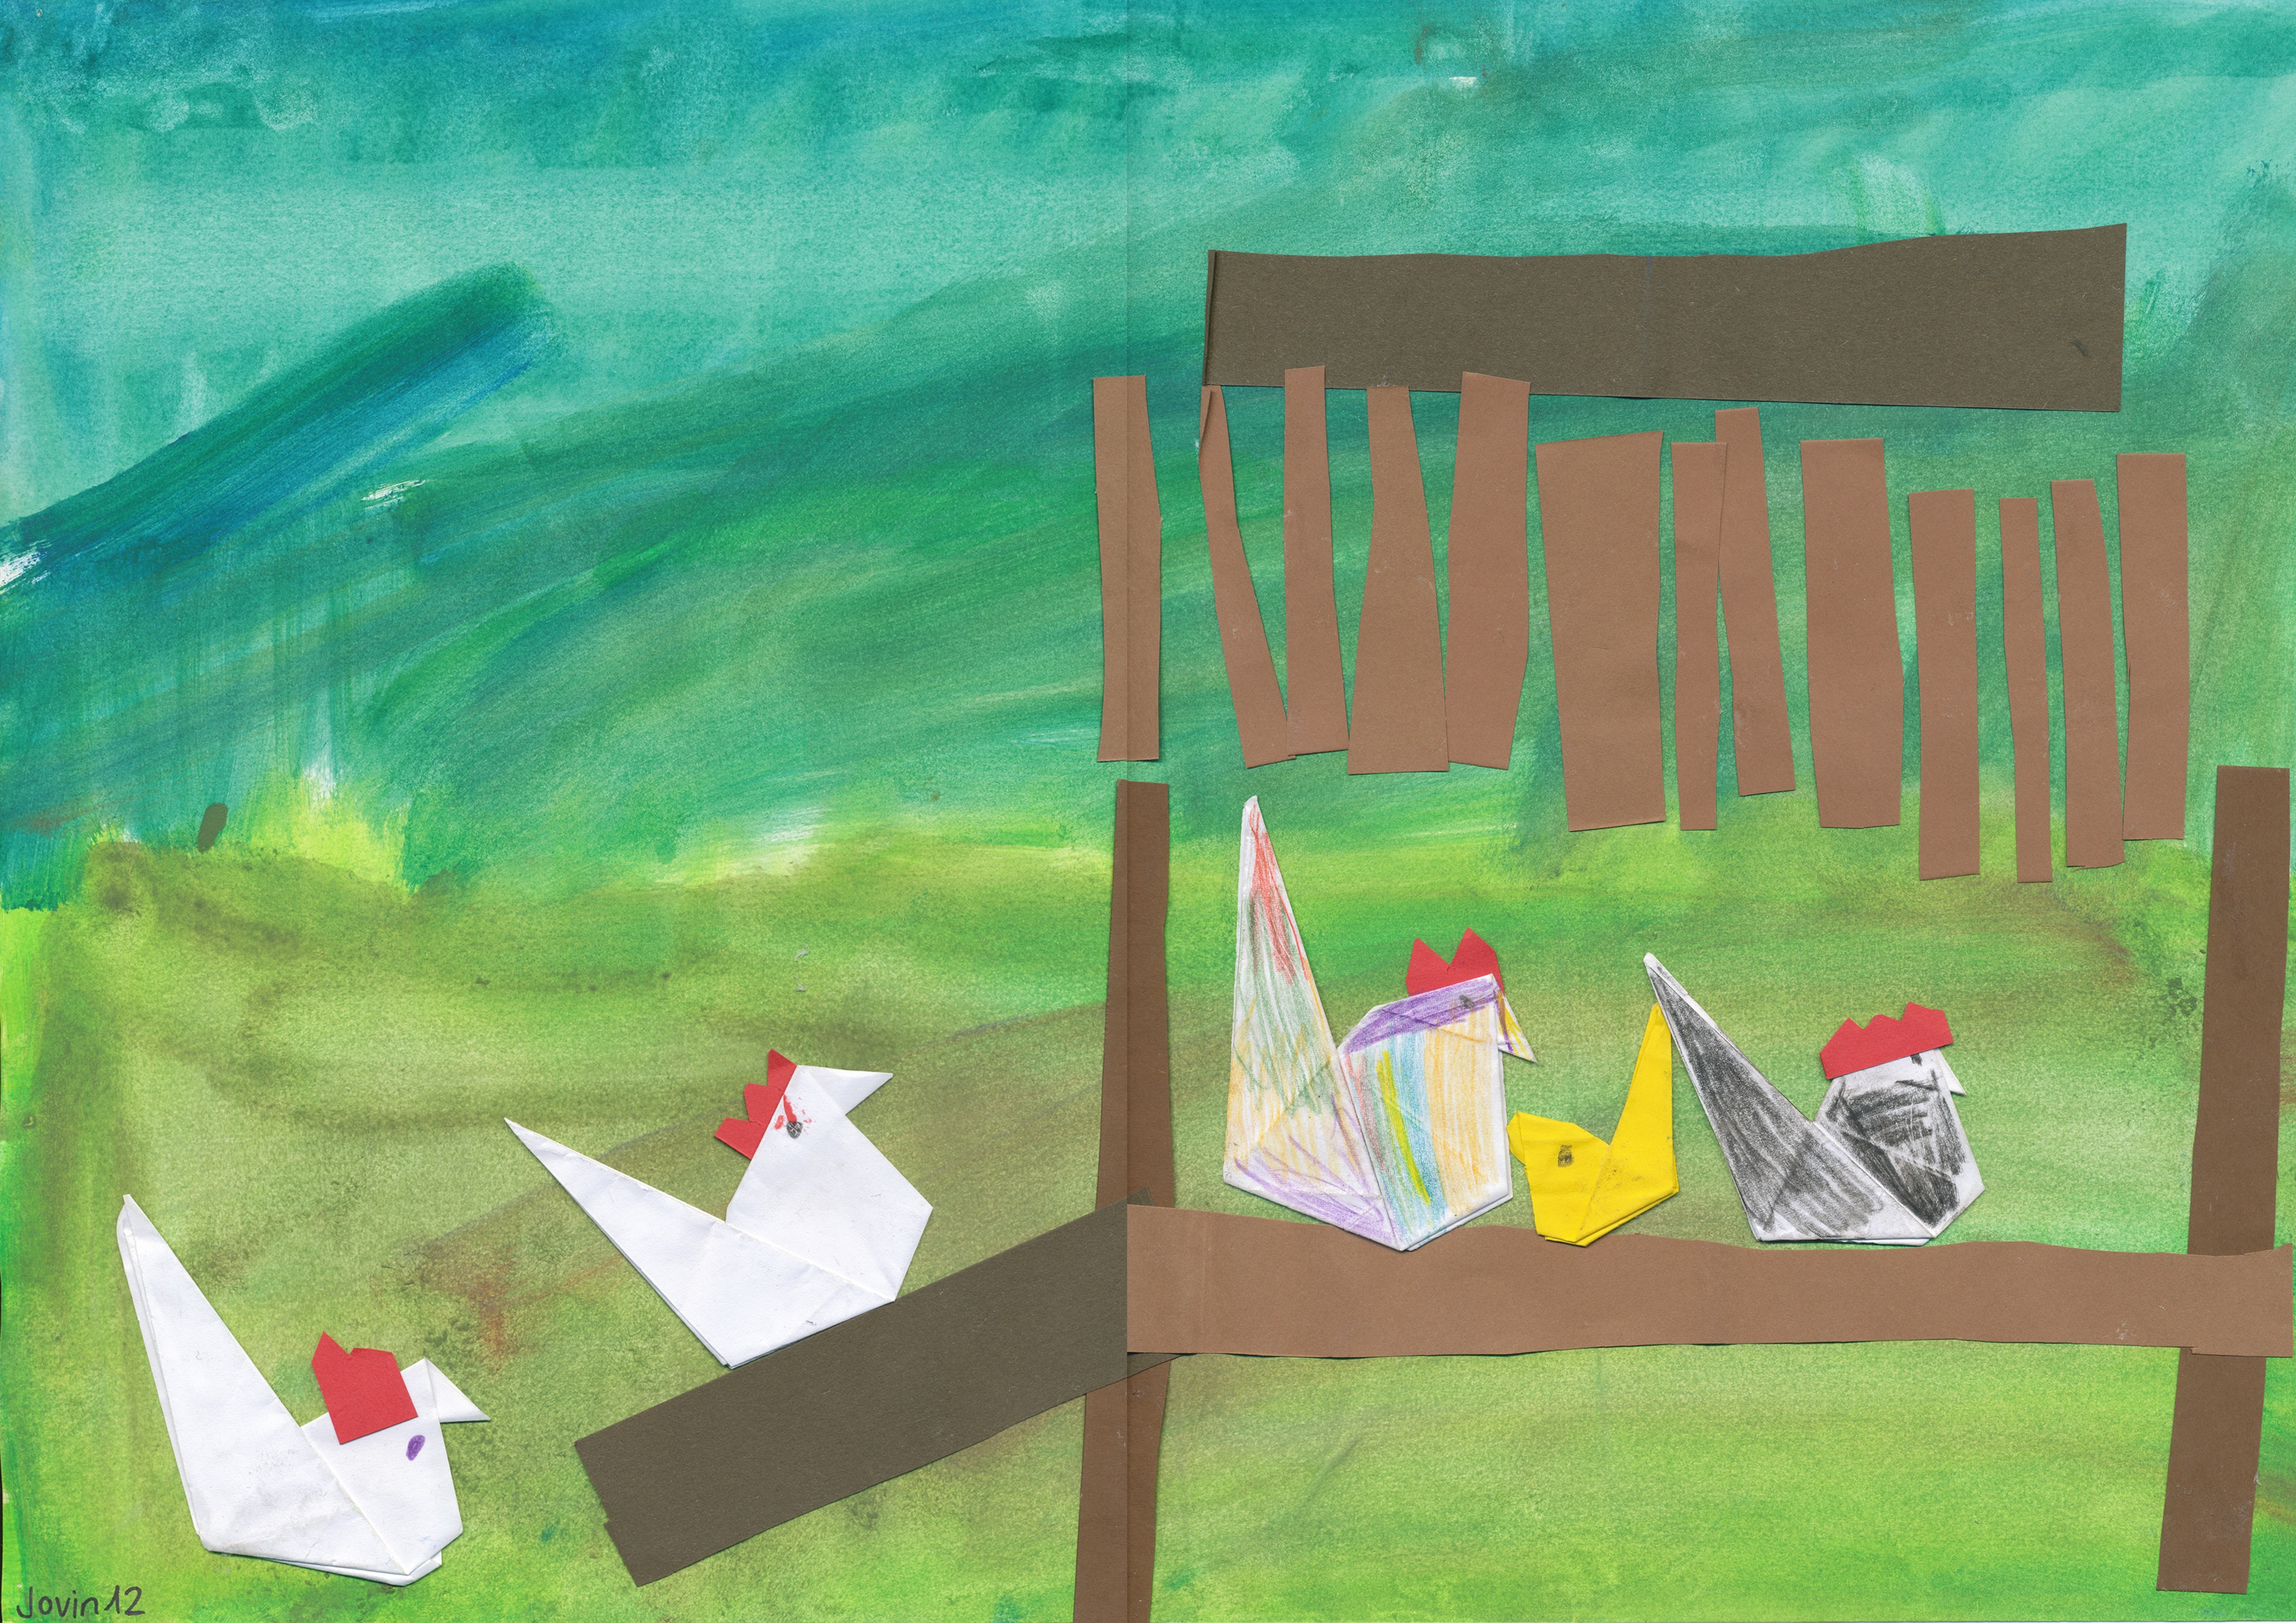
green, color, paint, artwork, painting, art, drawing, illustration, animals, mural, image, handicraft, chickens, modern art, tinker, acrylic paint, children drawing, chicken run, child art